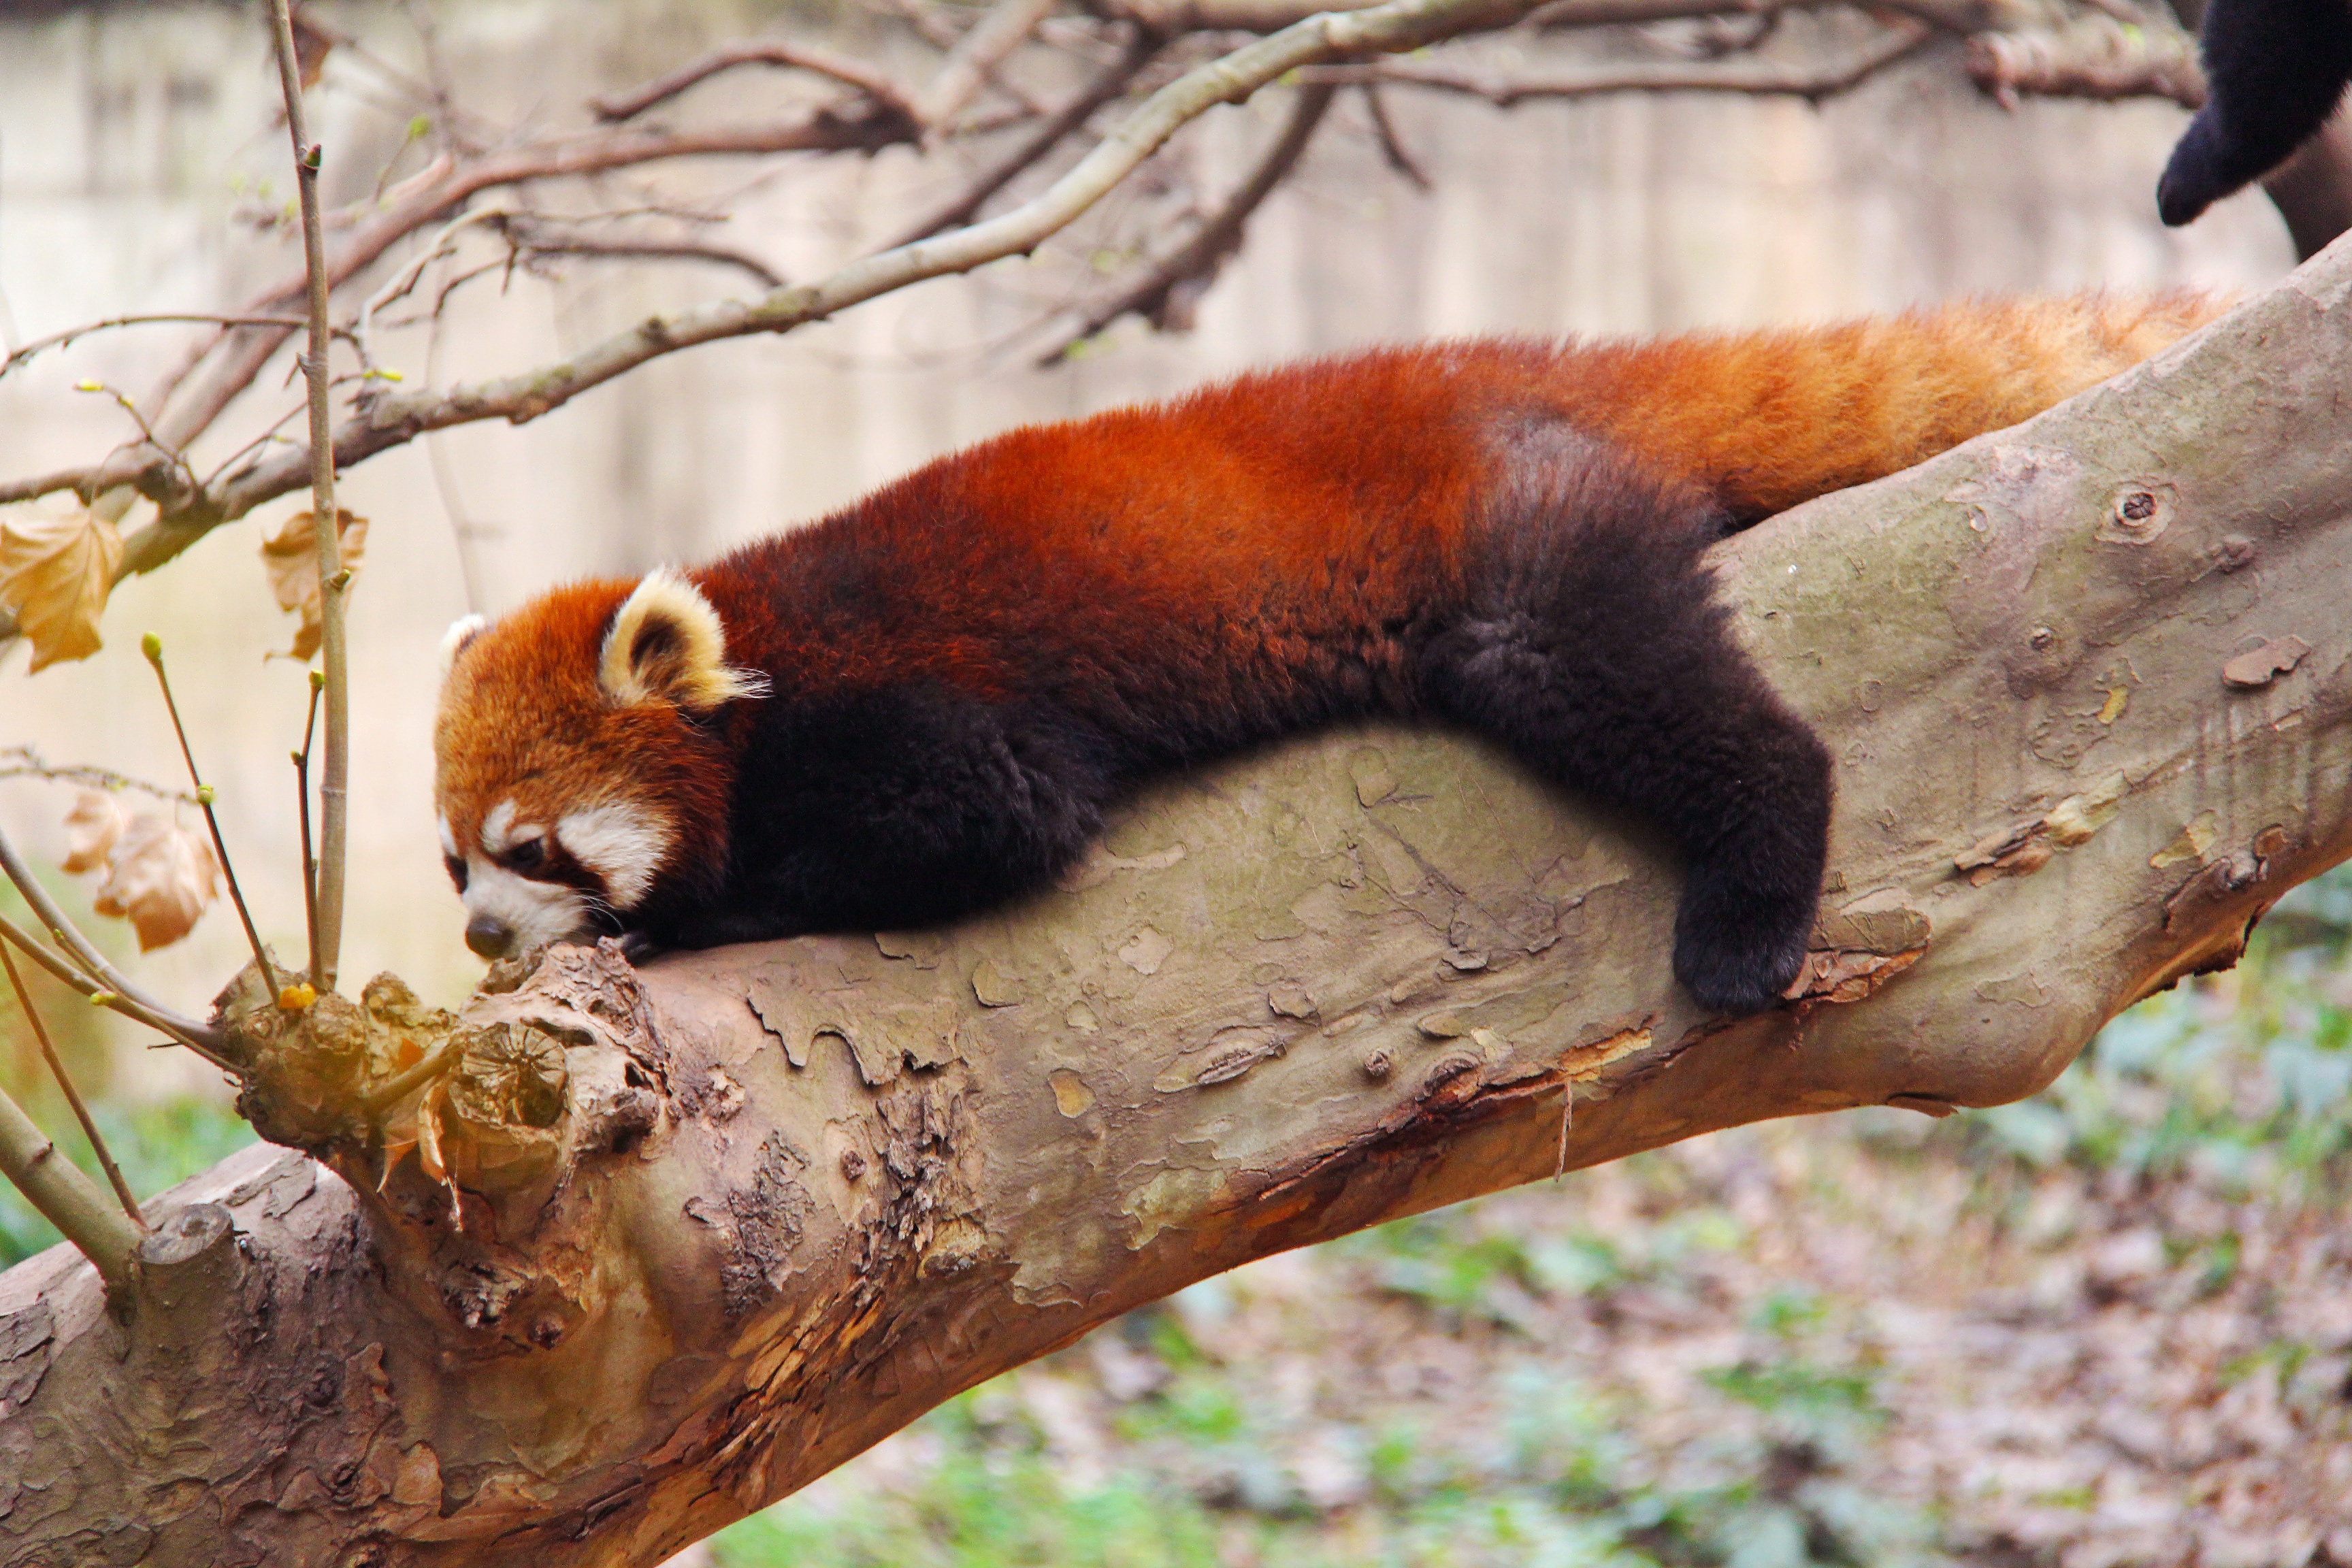
branch, black and white, city, animal, cute, vacation, tourist, travel, bear, wildlife, zoo, young, chinese, holiday, mammal, asia, tourism, fauna, red panda, panda, vertebrate, chengdu, adorable, china, rare, sichuan, national animal, research base, lovable, loveable, red pandas